Showa crater

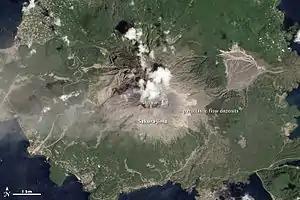
Sakura-jima eruption as seen on August 18, 2013

Showa crater is a feature on Sakurajima mountain volcano, in southern Japan.